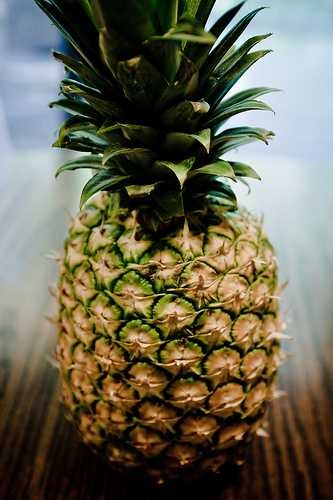
Label: Pineapple